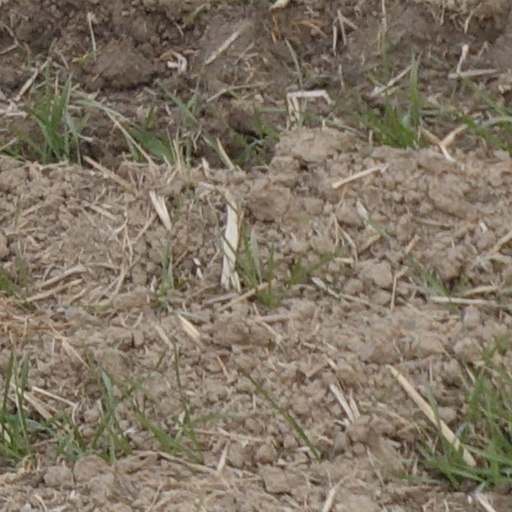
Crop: wheat